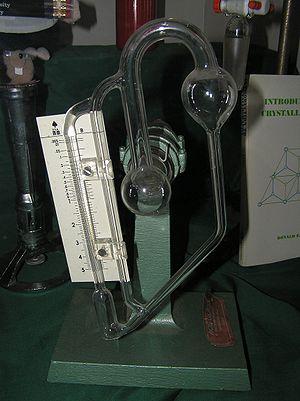
Un manomètre est un instrument servant à mesurer une pression. On a développé depuis les débuts de l'époque moderne de nombreux appareils pour mesurer les pressions et le degré de vide : ces instruments de mesure sont appelés tantôt capteurs de pression, tantôt sondes. Le manomètre est un instrument de mesure de pression, destiné en principe à mesurer des pressions voisines de la pression atmosphérique. Le terme « manomètre » renvoie plutôt dans son acception courante à des instruments de mesure à colonne de liquide.
Un vacuomètre est un dispositif qui permet de mesurer la valeur de la pression des gaz résiduels dans un tube à vide. Le vacuomètre est aussi appelé indicateur de vide.